Jorge Meixueiro

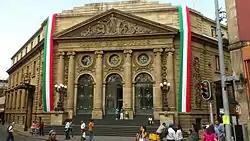
: former Chamber of Deputies building, now the seat of the Congress of Mexico City.

Jorge Meixueiro Hernández (1907 – 18 August 1943) was a Mexican lawyer and politician affiliated with the National Revolutionary Party (PNR) and the Party of the Mexican Revolution (PRM), the forerunners of the Institutional Revolutionary Party (PRI). He served three terms in the Chamber of Deputies in the 1920s and 1930s before dying by suicide in the congressional chamber in protest at what he perceived as electoral fraud denying him a fourth term.